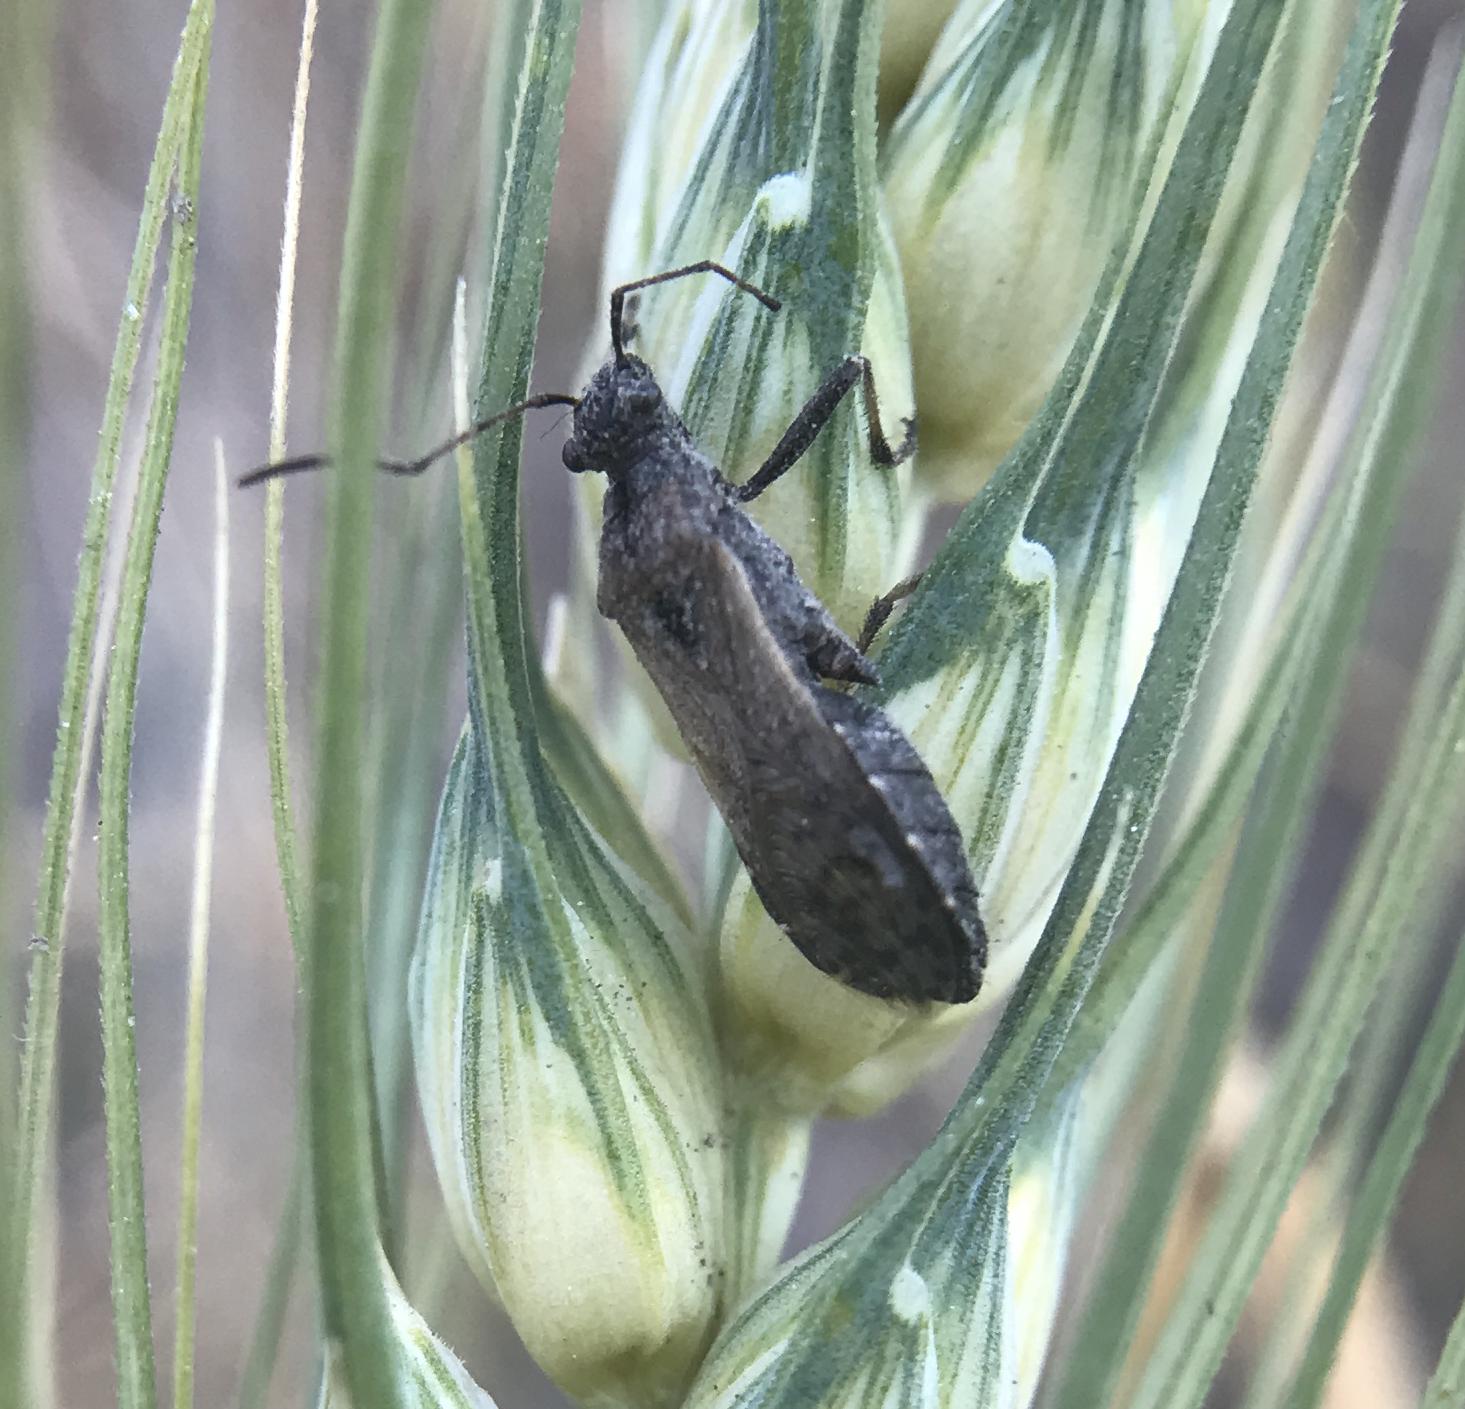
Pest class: predators